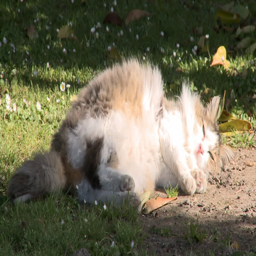
domestic cat stretches out in the sun